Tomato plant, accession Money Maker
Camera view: horizontal (90 deg, fisheye); turntable rotation: 60 degrees
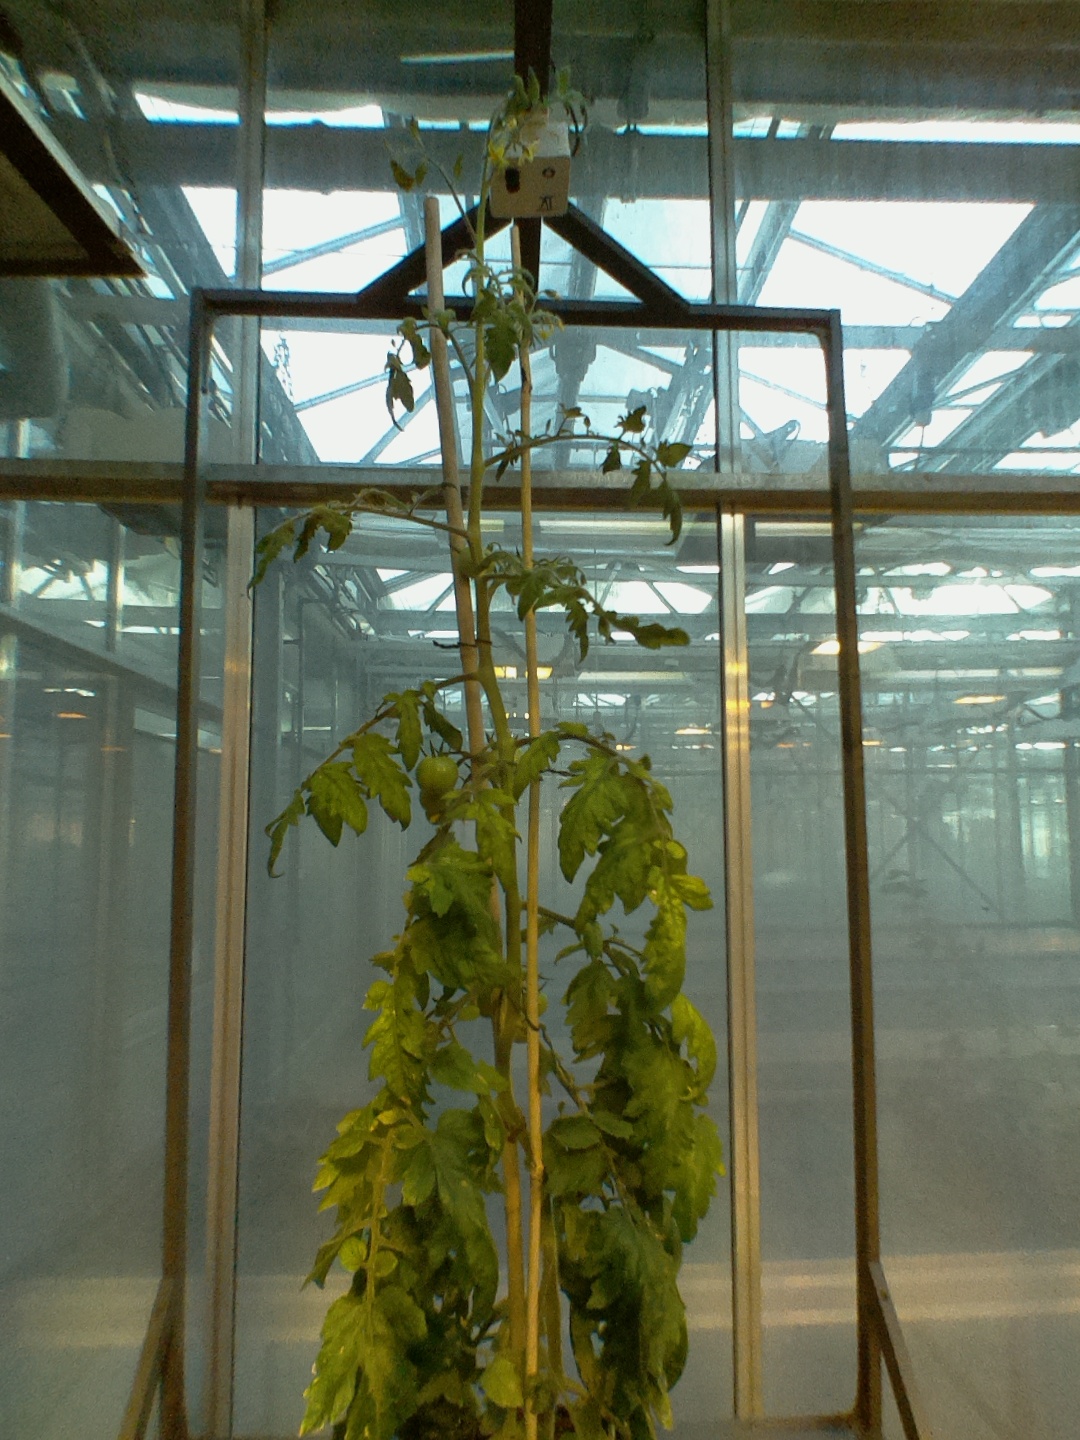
BBCH growth stage 74: 40%-50% of final fruit size